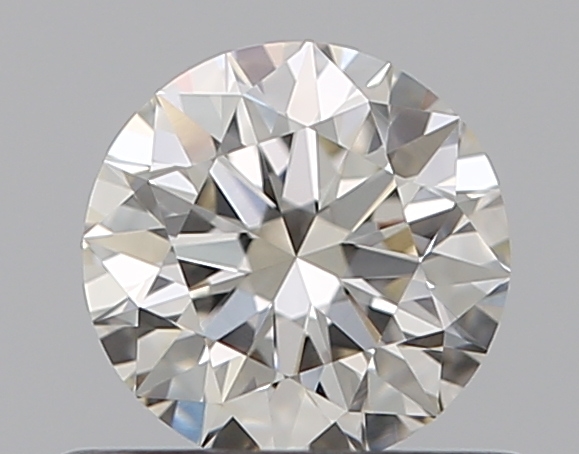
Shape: round
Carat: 0.5
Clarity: VVS2
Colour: J
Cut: EX
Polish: EX
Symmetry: EX
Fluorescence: M
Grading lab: GIA
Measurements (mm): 5.06 x 5.09 x 3.17